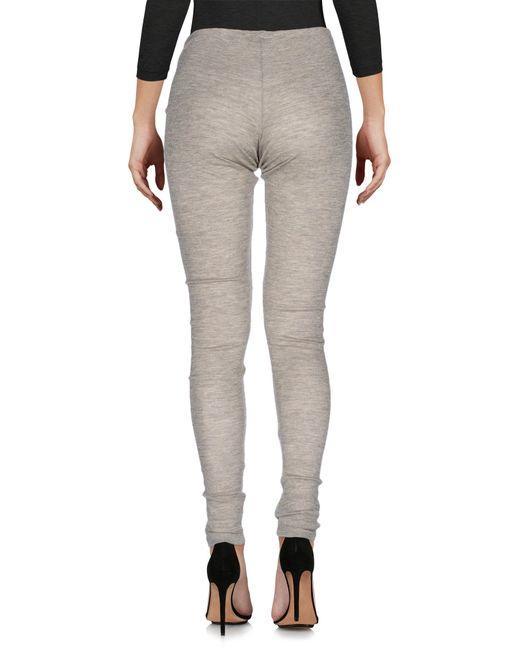
elastischer Pyjama mit hoher Taille für Mädchen